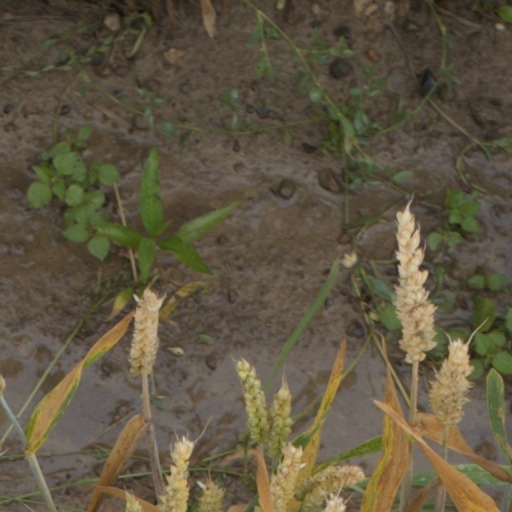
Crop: wheat